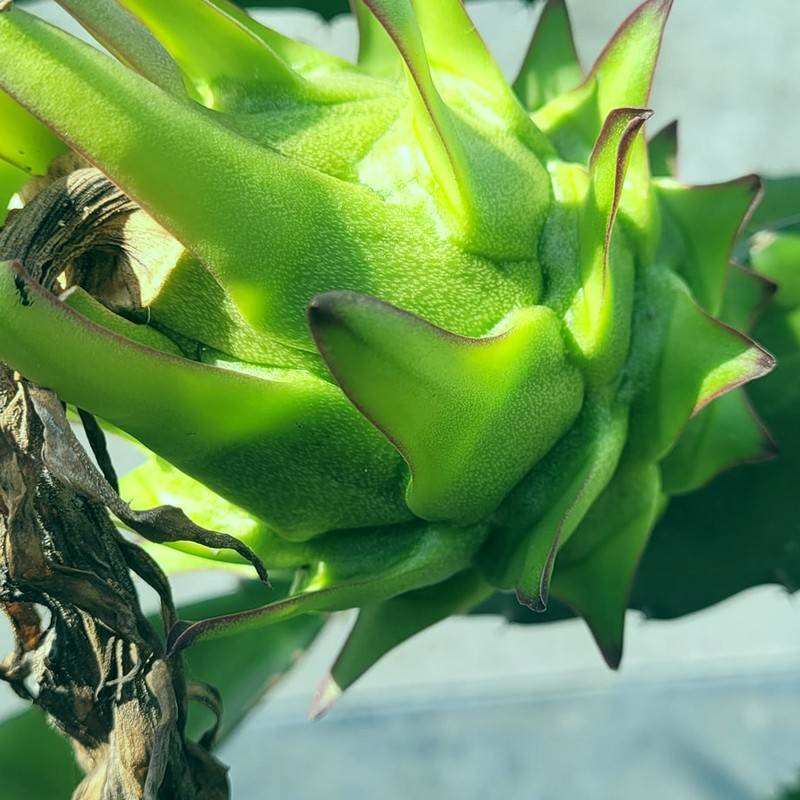
Label: Immature Dragon Fruit